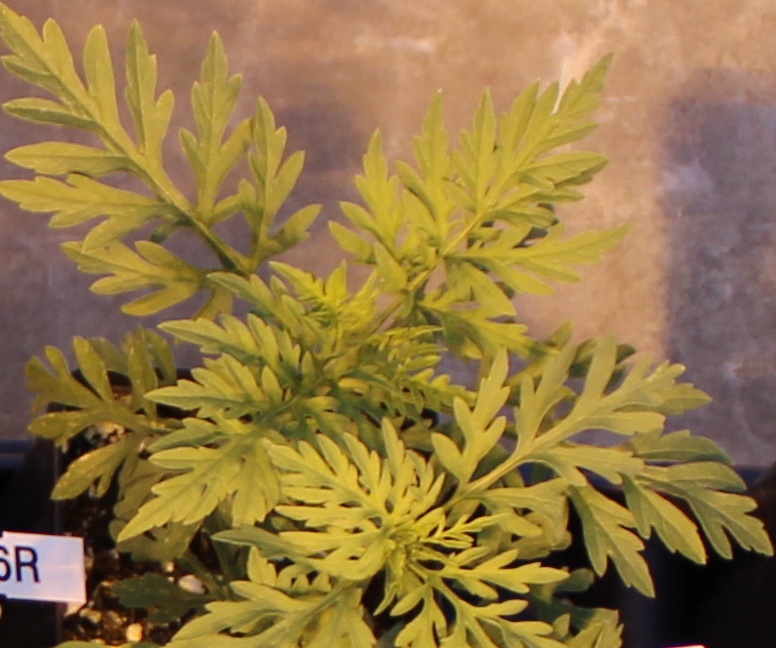
Label: Ragweed